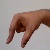
The image shows a hand gesture representing the letter 'Q' in Indian Sign Language.